Rådhusstræde 10

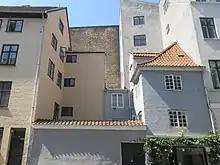
The complex seen from Rådhusstræde

At the time of the 1840 census, No. 146 was home to ten residents in five households. Hans Thomas Hansen, a former tea and porcelain merchant, now working for Jørgen Bech, resided on the ground floor with his wife Marie Magdalene Hansen, his unmarried sister Agnete Marie Hansen and one maid. Aron Aronsen, a textile manufacturer, resided on the first floor with his wife Hanne Aronsen. their two children (aged three and four) and one maid. Severin Christian Brønnum, a joiner, resided on the second floor with his wife Johanne Marie Brønnum and their two children (aged one and three). Elise Frederikkke Petersen, a widow with a pension, resided on the third floor with Vilhelmine From (aged 16) and Jacob Ludvig Jacobsen (aged nine). Touguier Tinoille Schou, a grocer, resided in the basement with two employees.